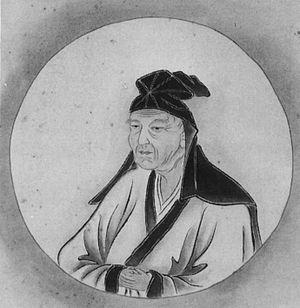
Hayashi Razan, aussi connu sous le nom de Hayashi Dōshun, est un philosophe néo-confucéen japonais qui fut le tuteur et le conseiller des quatre premiers shoguns du shogunat Tokugawa. Il est l'auteur présumé de la première énumération des trois vues les plus célèbres du Japon. Razan est le fondateur du clan Hayashi dont sont issues de nombreux érudits confucéens.
L'historiographie du Japon est l'étude des méthodes et des hypothèses formulées dans l'étude et l'écriture de l'histoire du Japon.